Amersham Arms

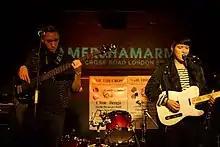
The XX performing at The Amersham Arms in 2008

In the late 2000s and early 2010s it was a regular venue for the UK independent rock, grime, and dubstep scenes, as well as occasional international touring acts. Acts like The XX, Sea Power, Art Brut, These New Puritans, Wild Beasts, Foals, Holy Fuck, Liars, No Age, Hudson Mohawke, Skepta, Wiley, Benga, and Kode9 all performed there.